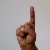
The image shows a hand gesture representing the letter 'D' in Indian Sign Language.